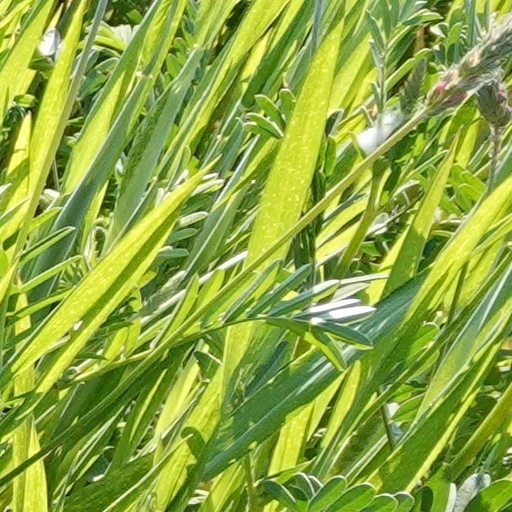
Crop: wheat